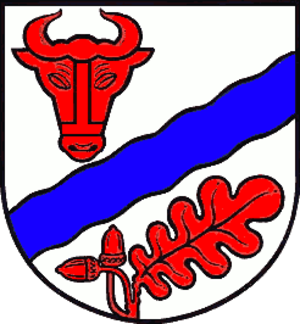
Lohbarbek
Coat of arms of Lohbarbek
Lohbarbek er en by og kommune i det nordlige Tyskland, beliggende i Amt Itzehoe-Land under Kreis Steinburg. Kreis Steinburg ligger i den sydvestlige del af delstaten Slesvig-Holsten.